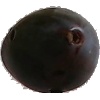
Label: Plum 3